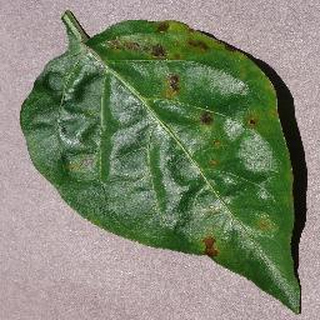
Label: bell_pepper_bacterial_spot